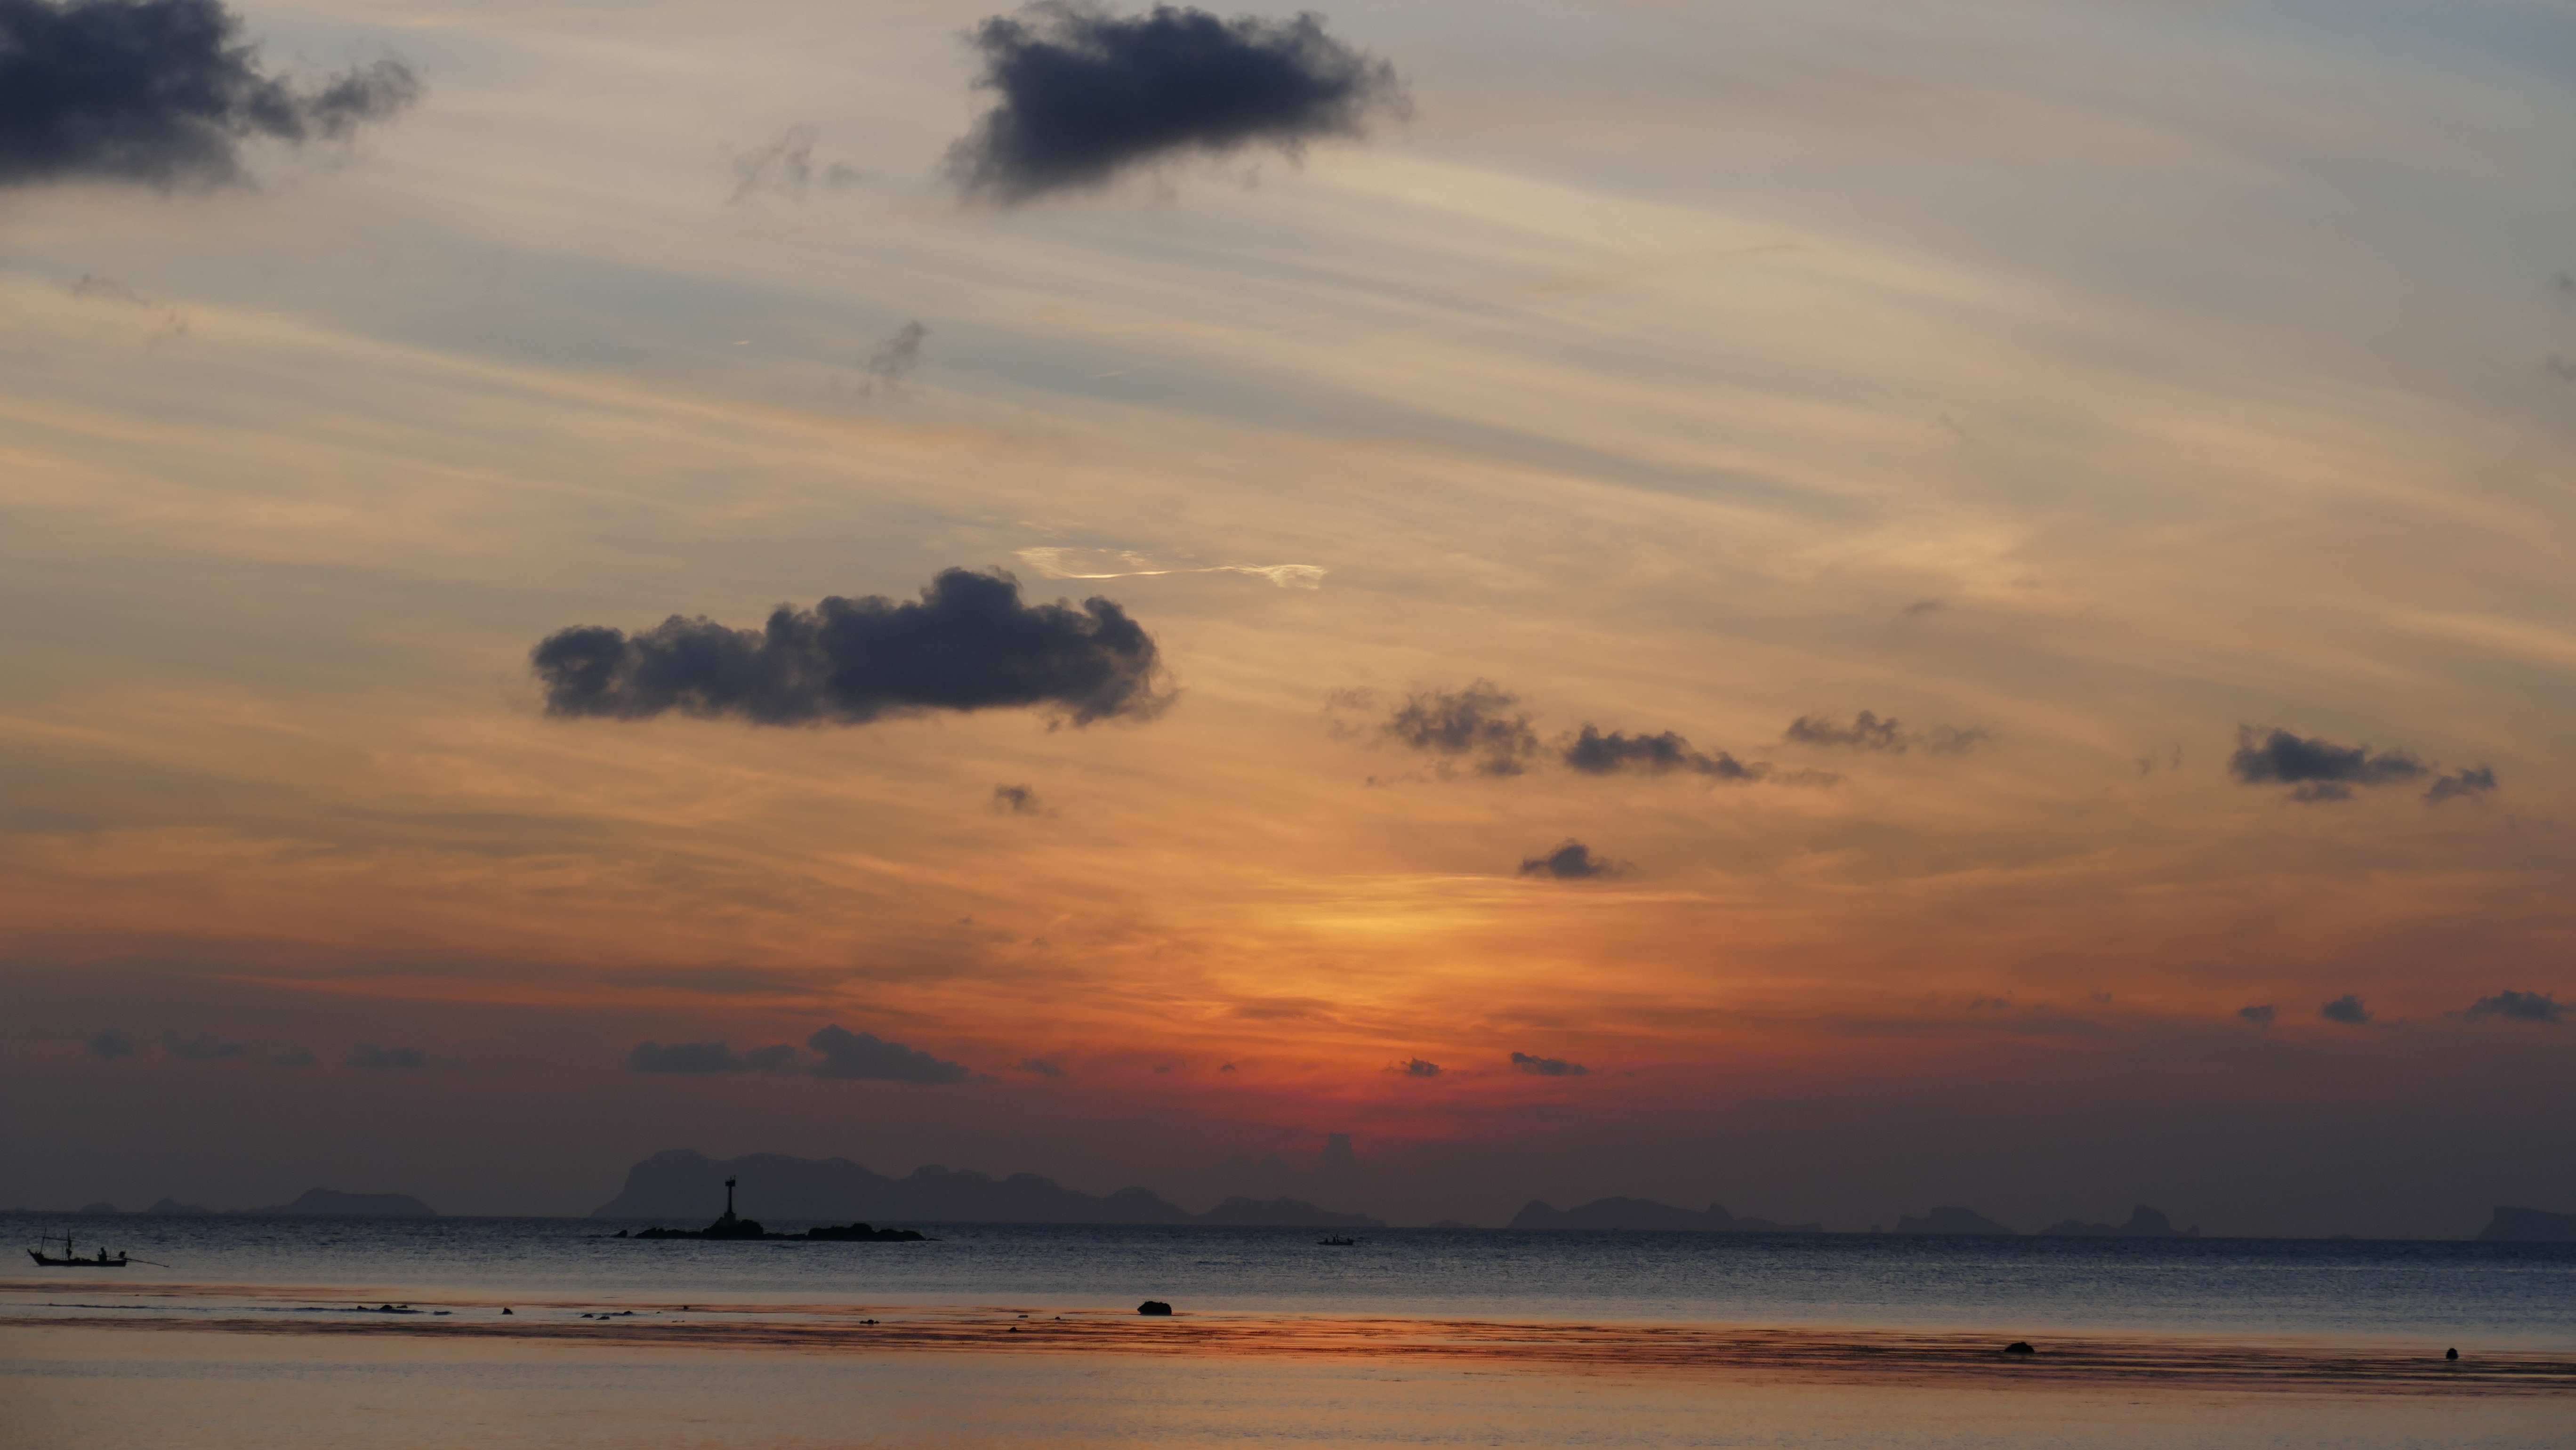
beach, sea, coast, water, nature, ocean, horizon, light, cloud, sky, sun, sunrise, sunset, sunlight, morning, shore, wave, dawn, dusk, evening, twilight, bay, romance, body of water, abendstimmung, sunbeam, afterglow, atmospheric phenomenon, wind wave